Nissan GT-R variants

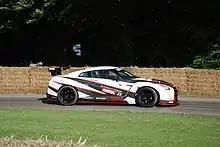
GT-R Nismo Fastest Drift record car at Goodwood Festival of Speed

In order to celebrate the 50th anniversary of the GT-R brand, Nissan announced the high-performance, limited production GT-R50. Built in collaboration with Italdesign, as the former celebrating its 50th anniversary as well in 2018. The car was limited to a total of 50 units. It borrowed its powertrain from the GT-R Nismo, with a higher-rated power out put of and of torque. Achieved by large diameter turbochargers, heavy-duty crankshaft, pistons, connecting rods, modified intake system and an upgraded exhaust system. A recalibrated gearbox, reinforced differential, Bilstein continuously variable dampers and carbon-ceramic brakes were added to further improve performance. The car was featured 21-inch carbon-fibre wheels and Michelin Pilot Super Sport tyres. Construction of the bodywork was mainly made out of aluminium and carbon-fibre. Nissan delayed production of the GT-R50 until 2020 due to the car needing slight modifications to make it road legal.